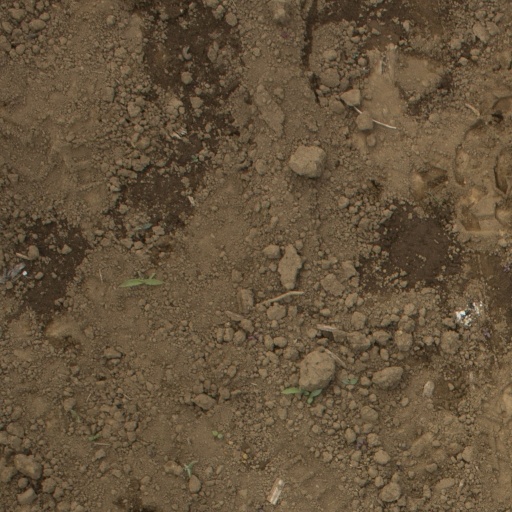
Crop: Jerusalem artichoke